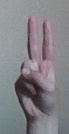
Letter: taa